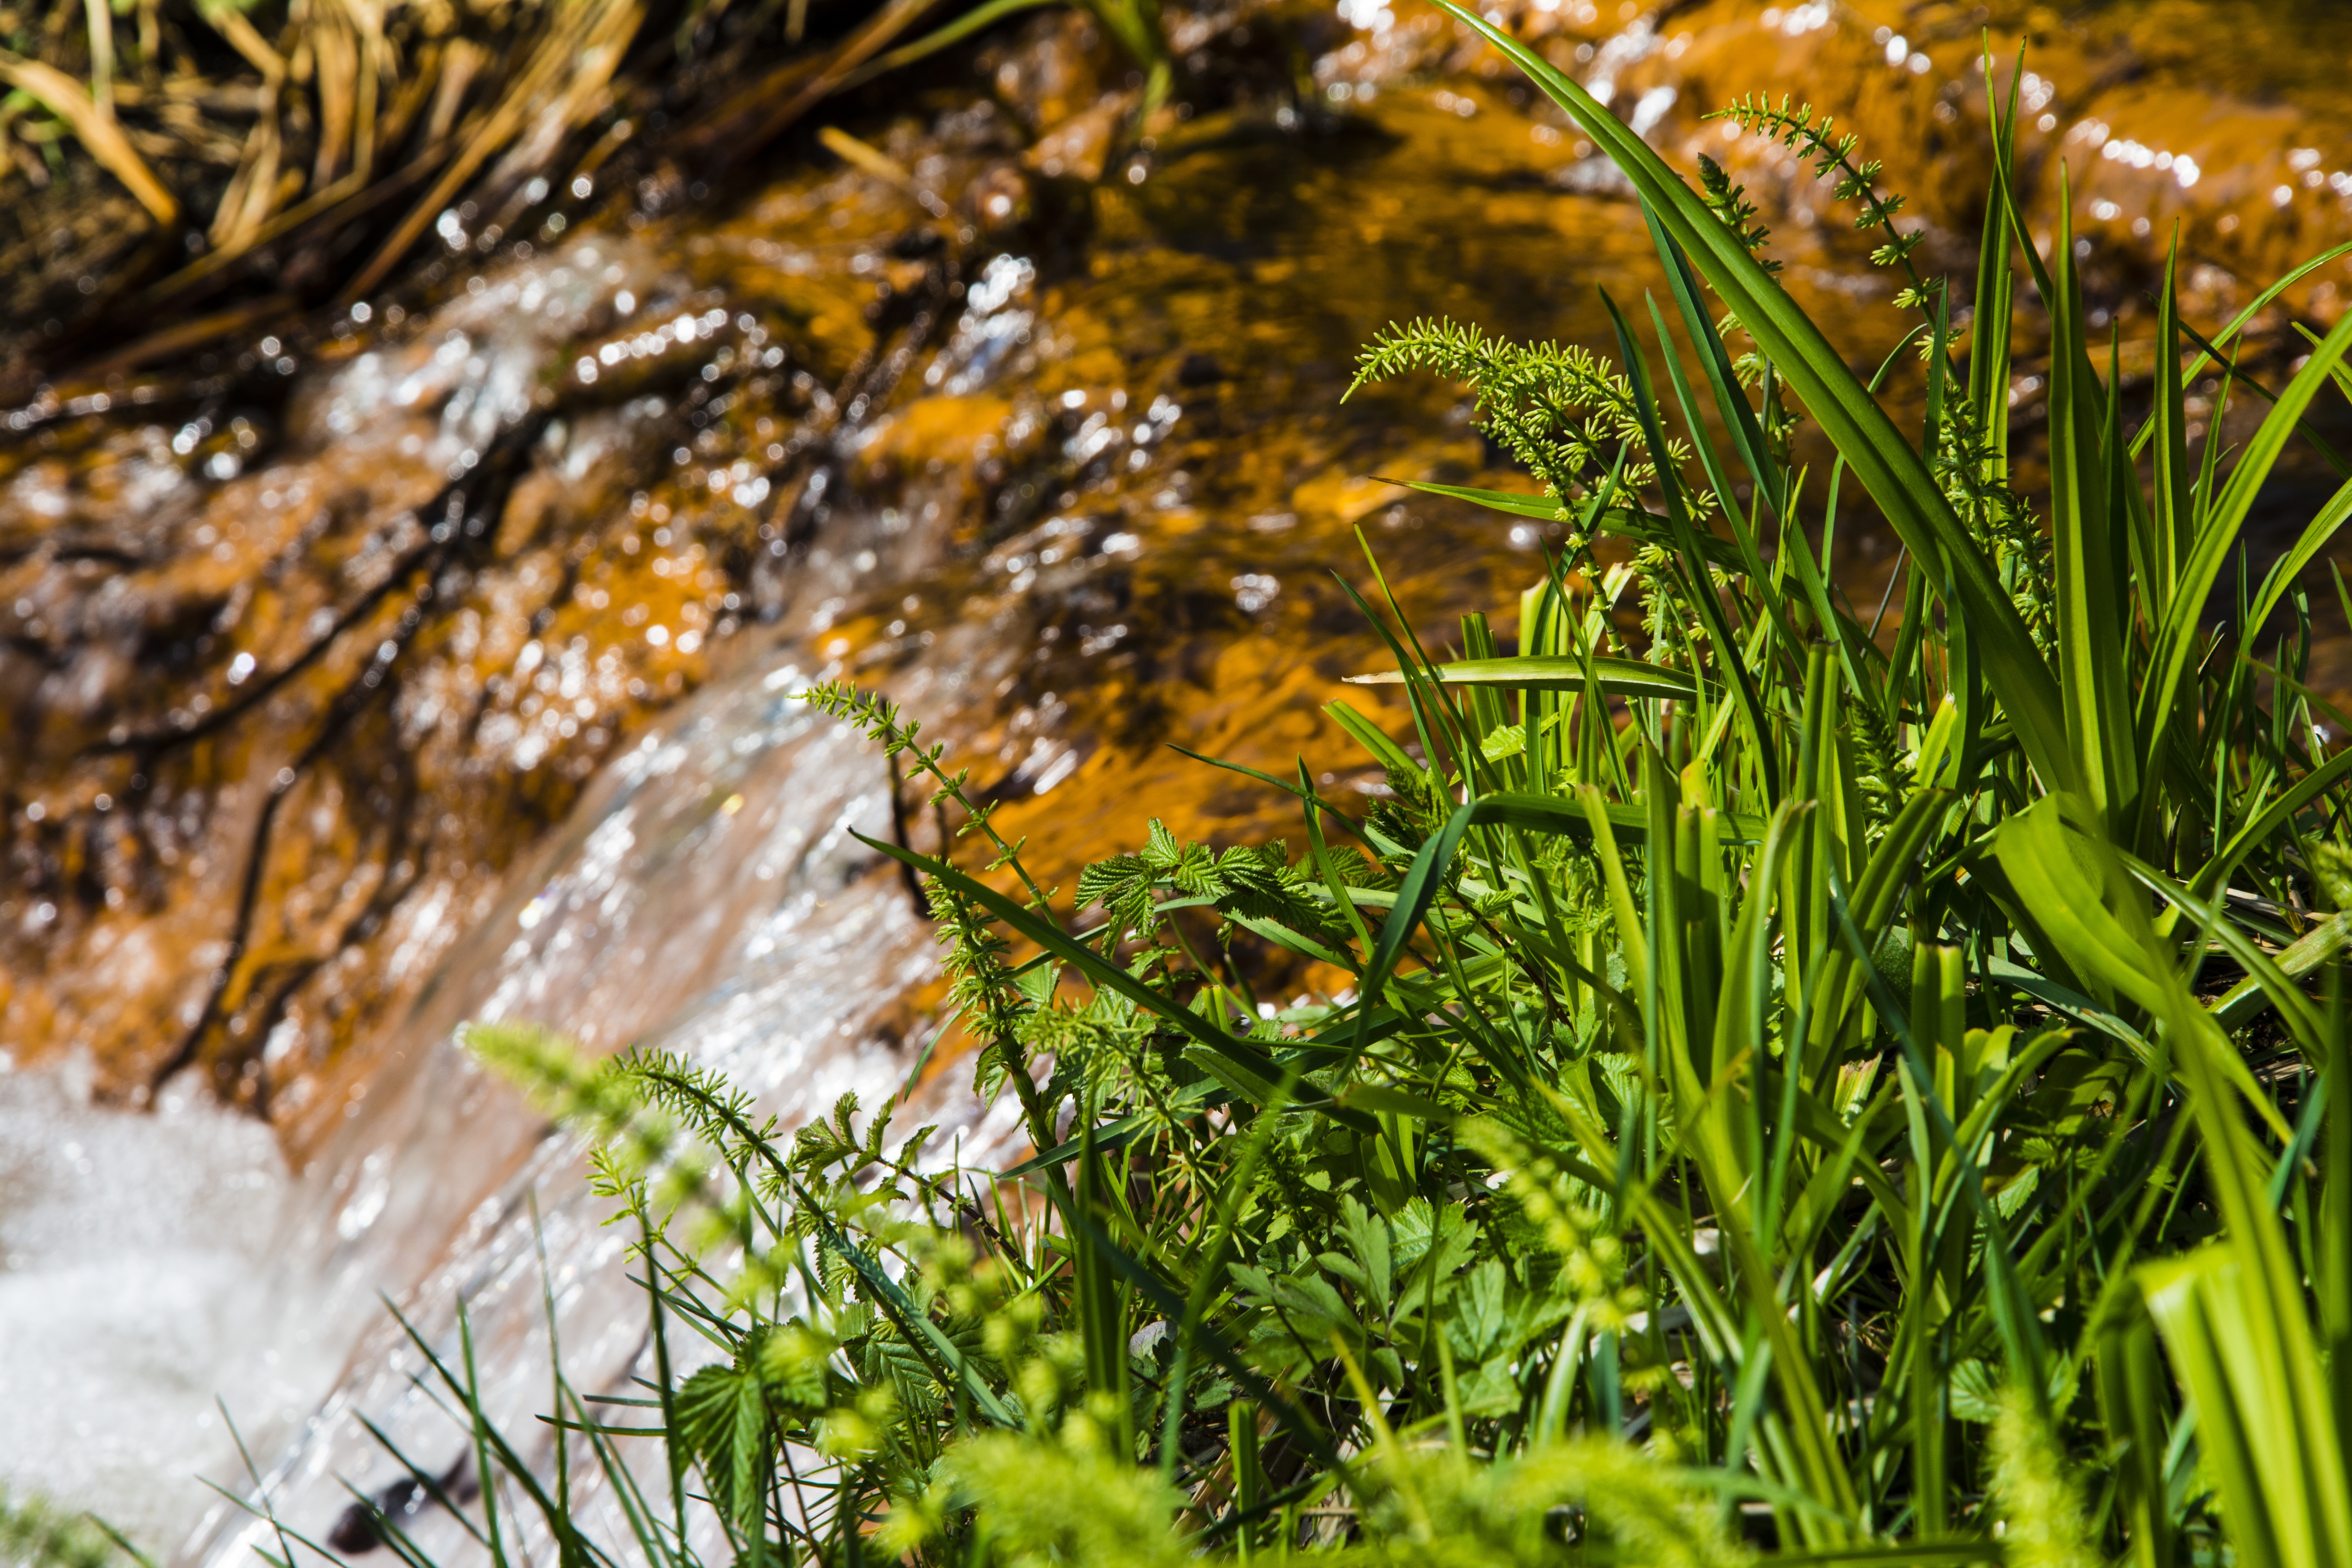
tree, water, nature, grass, plant, lawn, leaf, flower, wet, river, moss, green, herb, autumn, botany, garden, flora, the nature of the, grass family, land plant